Robert King Wittman

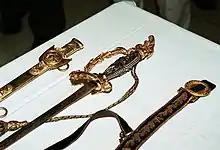
The recovered Tiffany sword

Theft from the U.S. Naval Academy in 1932 of an 1862 Tiffany presentation sword awarded to Admiral John Lorimer Worden, for his heroic command aboard the "USS Monitor" during its historic Civil War battle with the "CSS Virginia" ("Merrimac"). Recovery: the Tiffany presentation sword valued at $650,000.